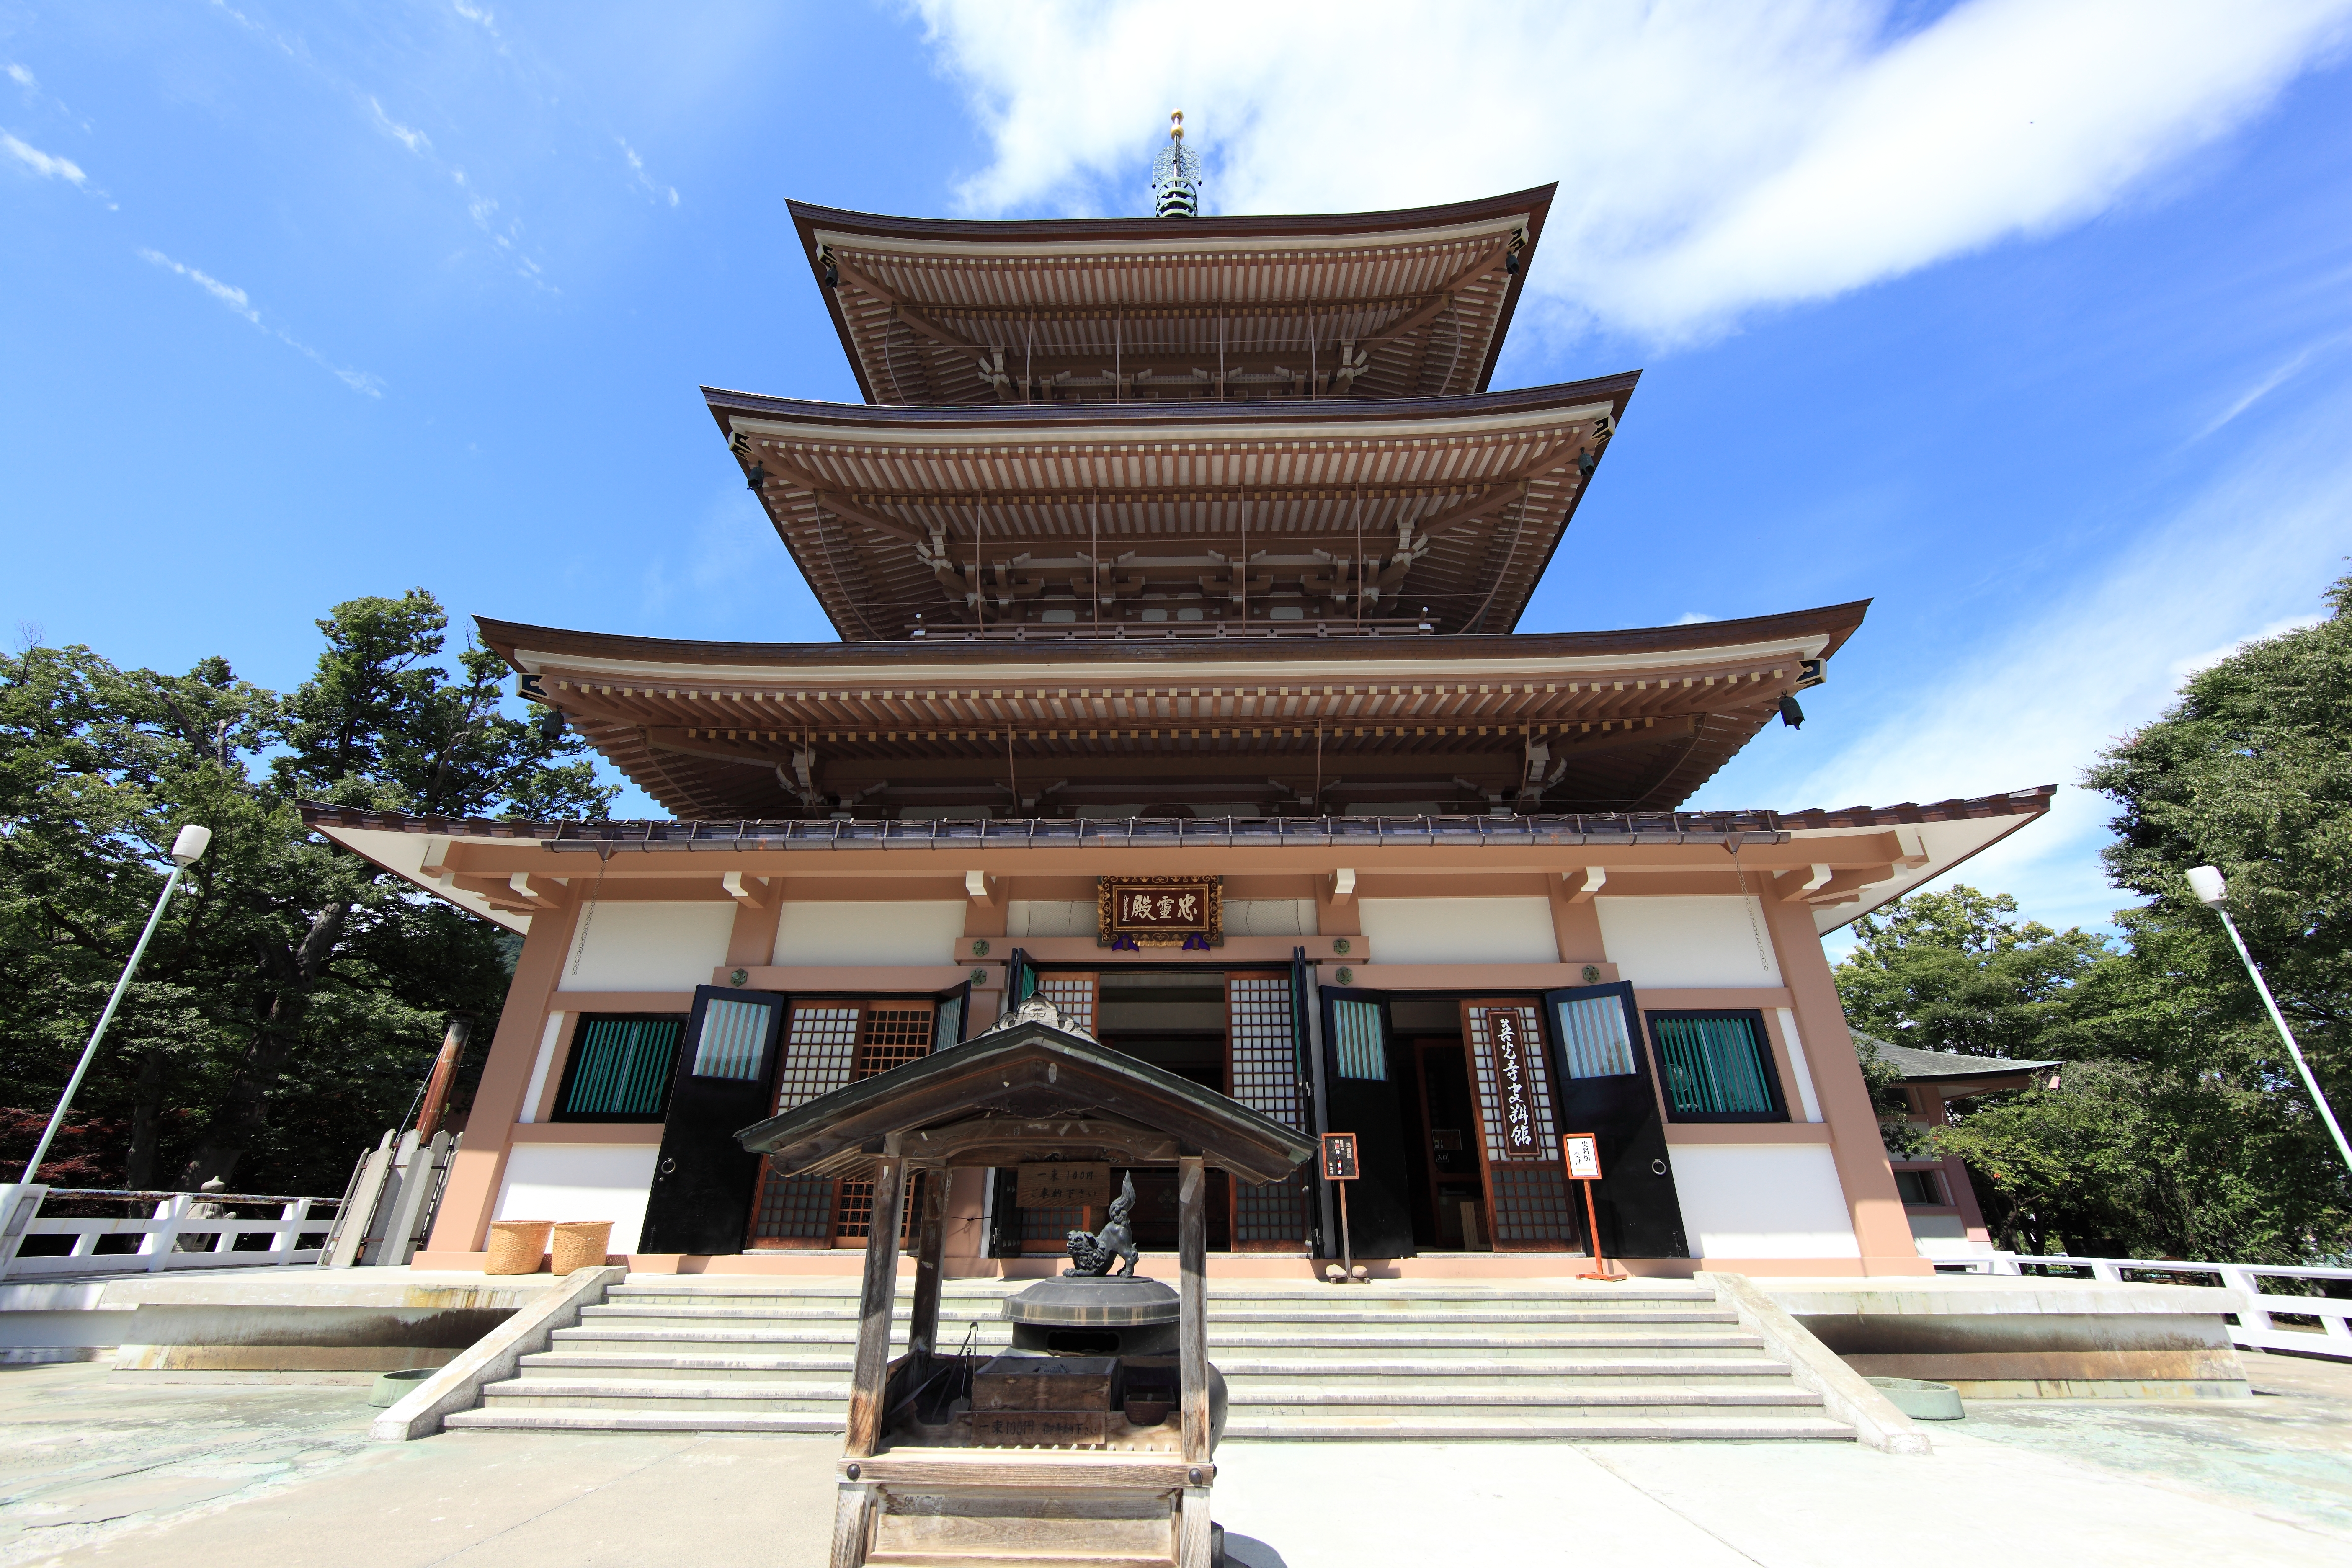
building, palace, high, place of worship, temple, resort, pavilion, shrine, 5d, hires, estate, chinese architecture, markii, hi, res, resolution, nagano, zenkohji, pagoda, threestoried, shinto shrine